Copplestone railway station

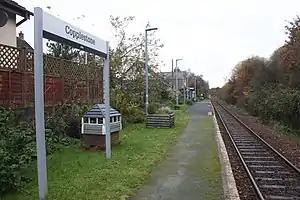
Looking towards Barnstaple in 2021

Copplestone railway station is on the Tarka Line serving the village of Copplestone in Devon, England. It is on the Tarka Line to , from at milepost 185.75 from . The station and trains are operated by Great Western Railway.